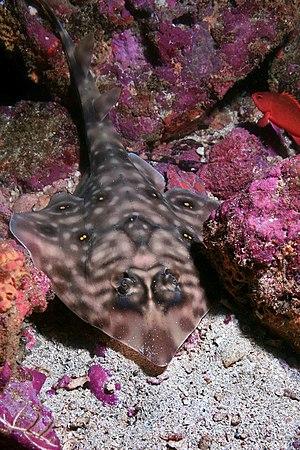
Zapteryx est un genre de raie.
Les raies-guitares ou guitares de mer forment une famille de raie allongées, de l'ordre des Rajiformes ou, suivant les classifications, des Rhinobatiformes.